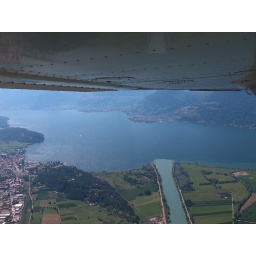
Lago di Como - Adda river flown in the lake